Deiby Flores

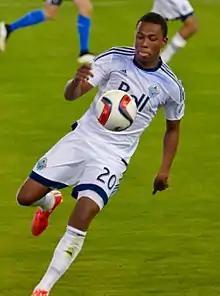
Flores playing for Vancouver Whitecaps FC in 2015

Deiby Aldair Flores (born 16 June 1996) is a Honduran professional footballer who plays as a defensive midfielder for Major League Soccer club Toronto FC and the Honduras national team.